Iron(II) chloride

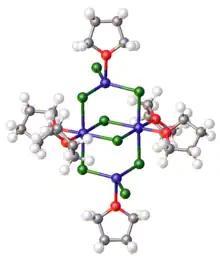
Structure of "FeCl(thf)", FeCl(thf), illustrating both tetrahedral and octahedral coordination geometries.

Hydrated forms of ferrous chloride are generated by treatment of wastes from steel production with hydrochloric acid. Such solutions are designated "spent acid," or "pickle liquor" especially when the hydrochloric acid is not completely consumed: